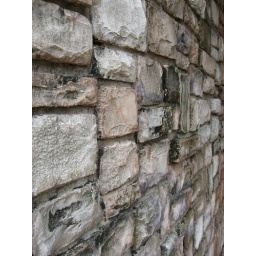
This was the wall under the bridge along the Sassagoula River trail. Just a pretty pattern.